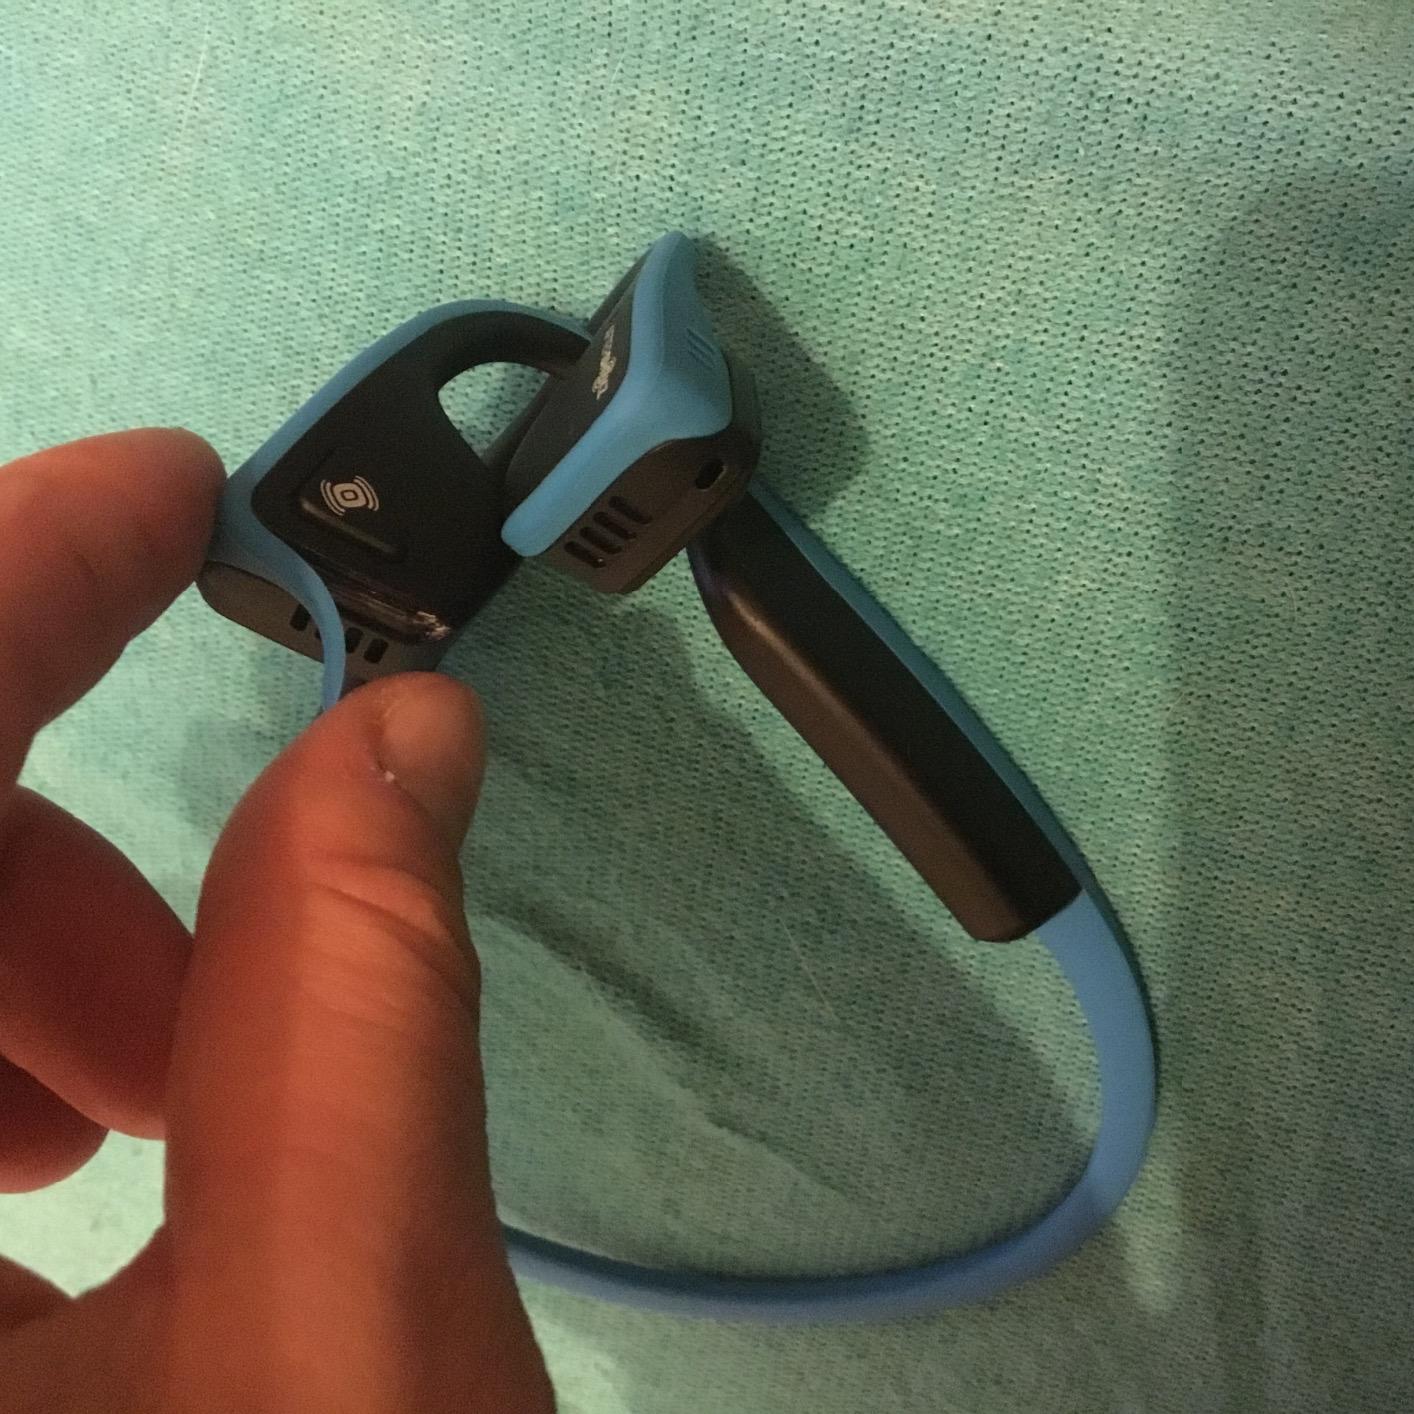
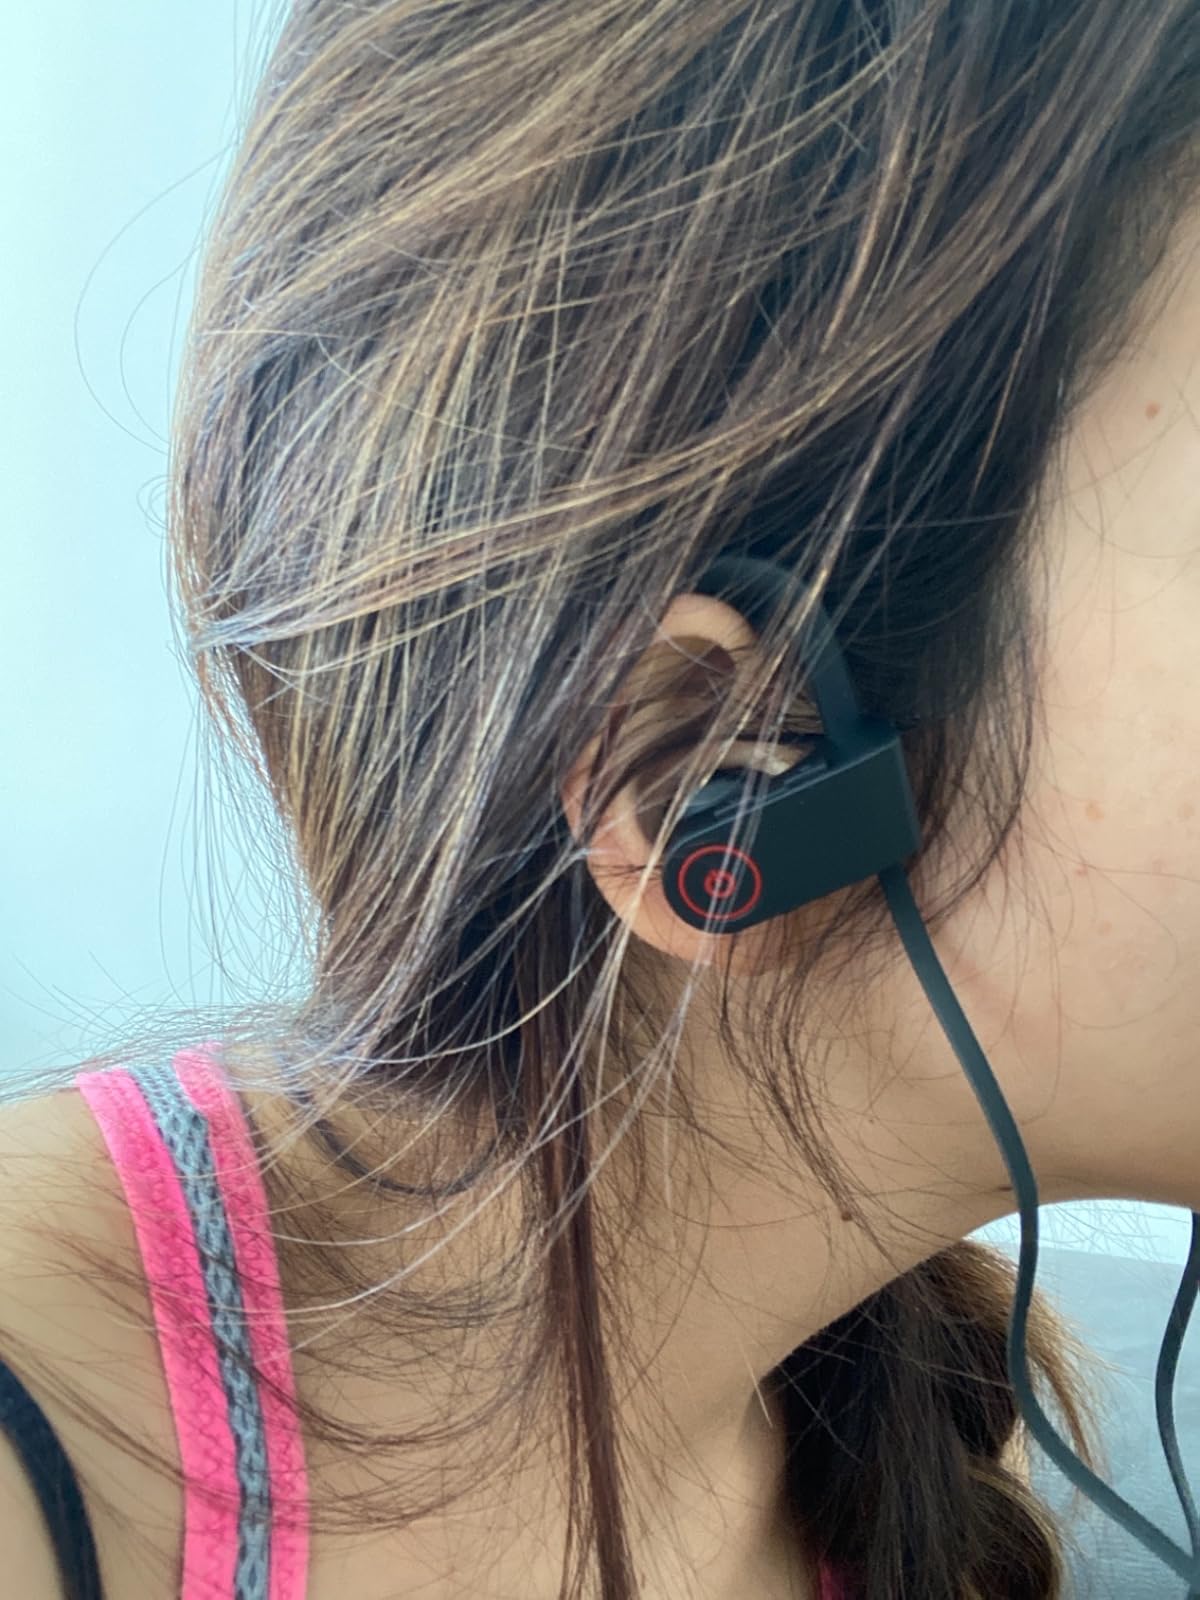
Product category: headphones
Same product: no